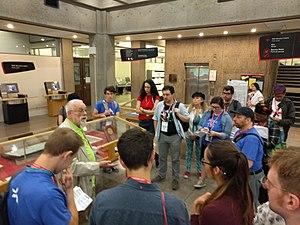
La Collection d'architecture canadienne est une unité de la bibliothèque de l'Université McGill, spécialisée dans la conservation et la valorisation de l'architecture canadienne. Son mandat est de documenter le travail passé et présent d'architectes ayant étudié ou enseigné à l’École d'architecture et d’urbanisme de l’université McGill.